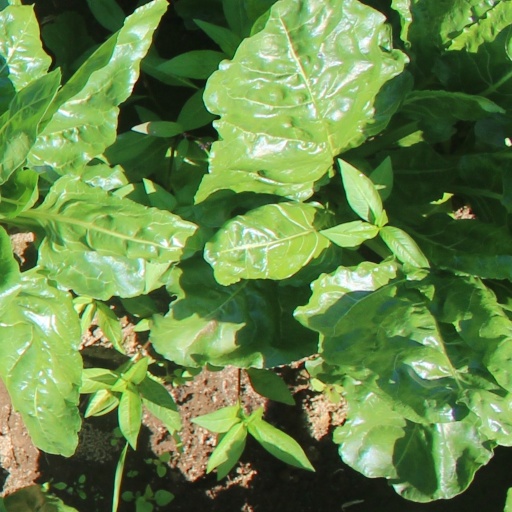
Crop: sugar beet